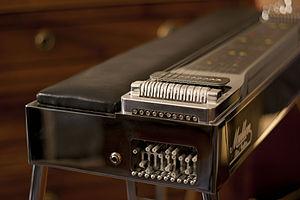
changer
La pedal steel guitar est un instrument à cordes dérivé de la steel guitar et comprenant un mécanisme permettant de modifier la tonalité de base des cordes par l'action de pédales. Comme toute steel guitar, l'instrument se joue avec une barre en acier tenue par la main gauche et qui se déplace sur les cordes ; la main droite est utilisée comme pour la guitare. L'usage d'onglets est généralisé comme pour le banjo et les guitares à résonateur.